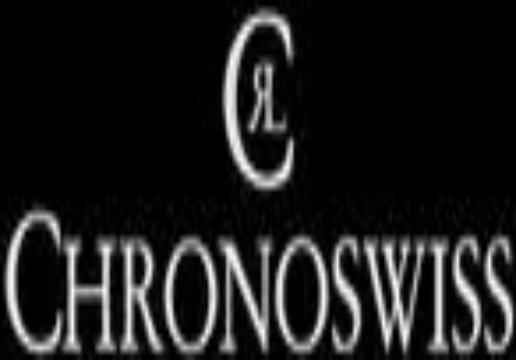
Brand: Chronoswiss-2
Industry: Electronic